14th Pennsylvania Cavalry Regiment

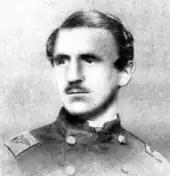
young American civil war officer with mustache

James M. Schoonmaker, of Pittsburgh, began recruiting for a federal volunteer battalion of cavalry on August 18, 1862. At the time, he was a lieutenant in the Union's 1st Maryland Cavalry Regiment. An accomplished horseman, he had so much success in recruiting that both Pennsylvania governor Andrew Gregg Curtin and Secretary of War Edwin Stanton authorized him to recruit a full cavalry regiment of 12 companies. With the exception of Philadelphia's CompanyA, recruiting was conducted in western Pennsylvania. Allegheny, Armstrong, and Fayette counties accounted for portions of eight of the regiment's 12 companies. The men were mustered into service from August 21 through November 4, 1862, for three years. By November, a full regiment was recruited, and it was mustered into service on November 23, 1862, as the 14th Pennsylvania Volunteer Cavalry. In Pennsylvania, the regiment was also known as the One Hundred and Fifty-Ninth Pennsylvania Volunteers, since it was the 159th regiment of any branch raised in Pennsylvania.